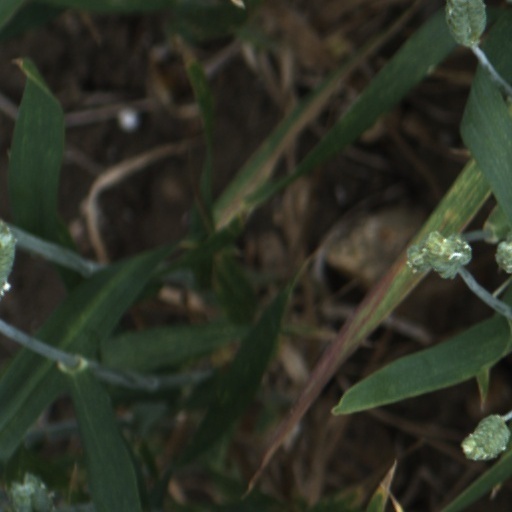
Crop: wheat